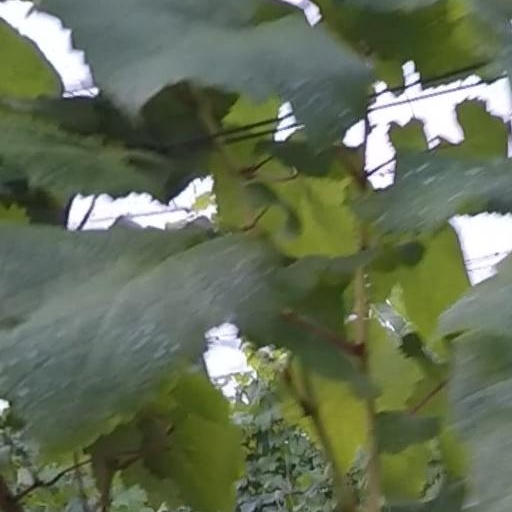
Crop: grape